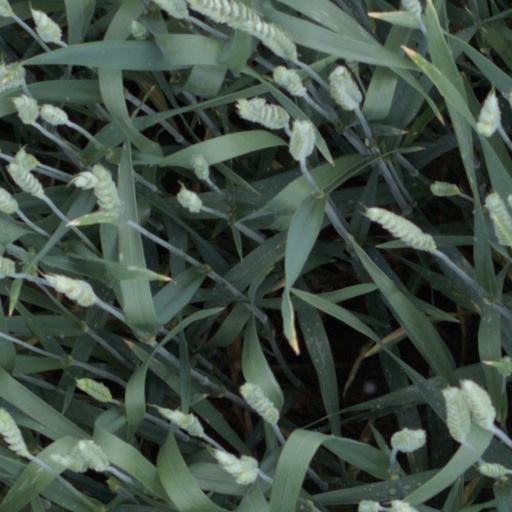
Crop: wheat